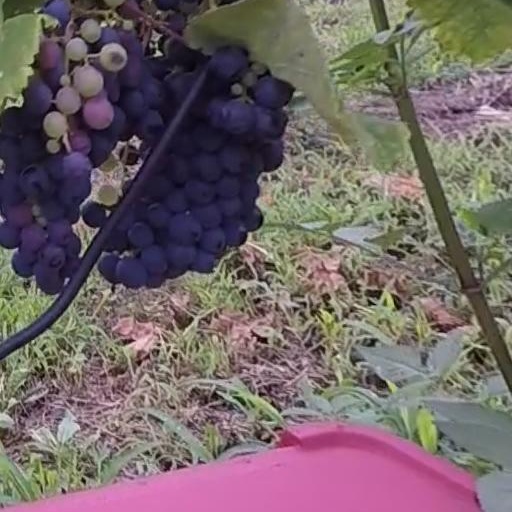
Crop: grape